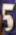
Number: 5